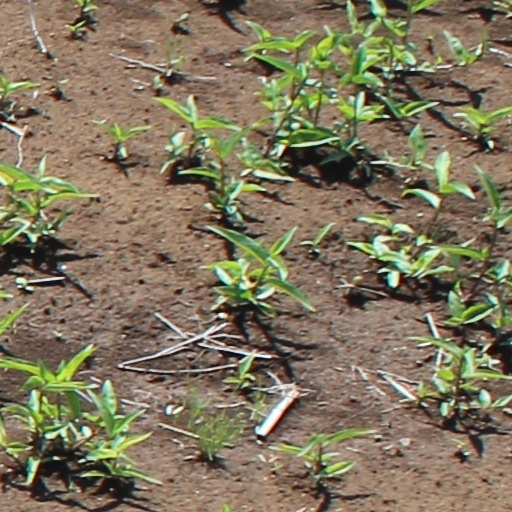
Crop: wheat